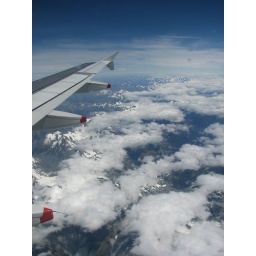
window seats are nice,flying into christchurch over the southern alps